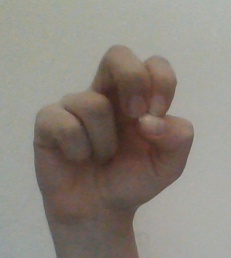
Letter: gaaf